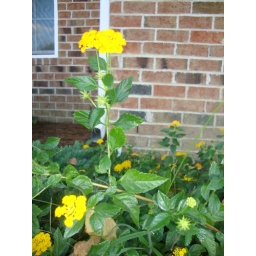
yellow flower in campus crossing standing taller than the rest